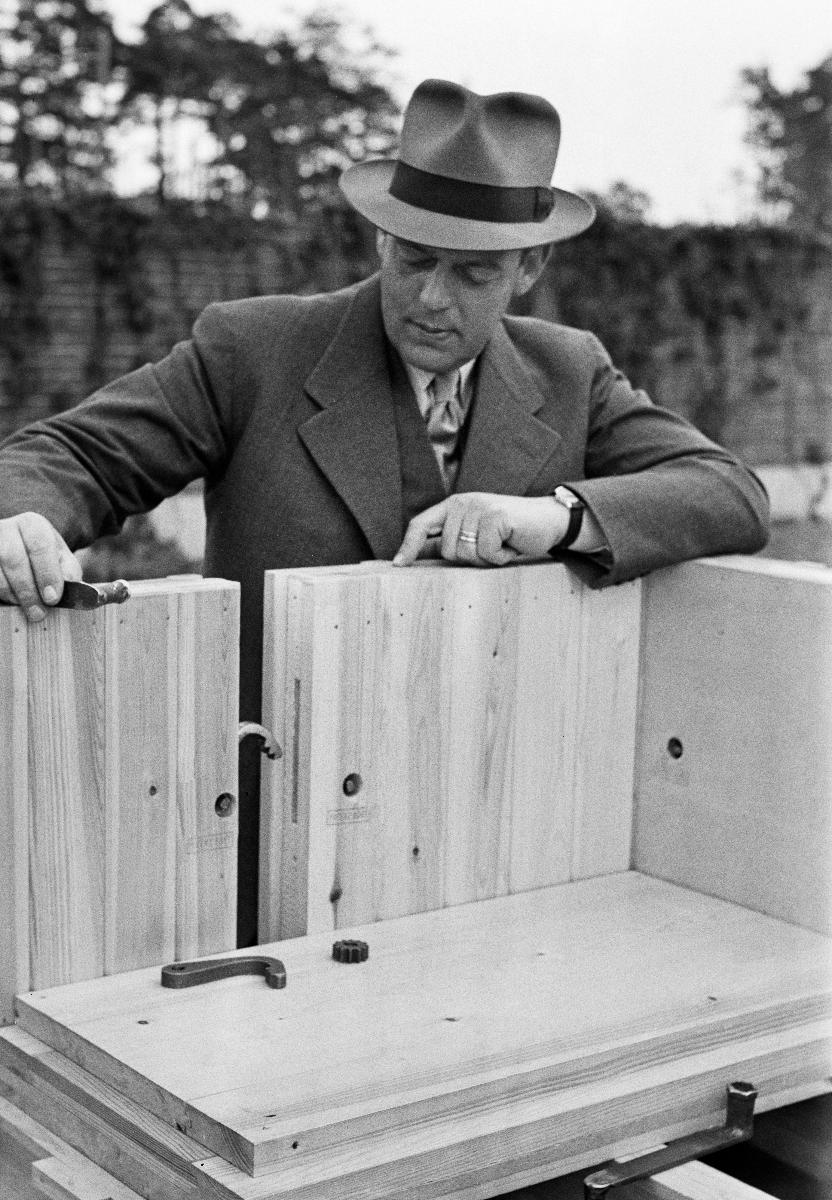
Allring-talo
Allringshus; Allring House
sisällön kuvaus: Nopeasti koottava ja siirrettävä, evakuoitujen majoittamiseen soveltuva,  ruotsalainen Allring-talo esittelyssä Helsingissä kesäkuussa 1940. Kuvassa talon suunnittelija insinööri E. Allring. content description: The easily mountable and moved Swedish Allring House is presented in Helsinki in June 1940. The house is well suited to room evacuees. In the picture the constructor of the house, E. Allring. innehållsbeskrivning: Snabbt monter- och flyttbara svenska Allringshuset presenteras i Helsingfors i juni 1940. Huset lämpar sig till att inkvartera evakuerade. I bilden husets konstruktör ingenjör E. Allring.
Kuvaaja: Sundström, Hugo, kuvaaja
Vuosi: 1940
Paikka: Suomi, Uusimaa, Helsinki
Aiheet: Allring, Eric; HBL; rakennukset; asuinrakennukset; talot; siirrettävät rakennukset; Ab Fogelfors Bruk; pystytettävät rakennukset; valmisrakennukset; valmistalot; tyyppitalot; buildings; residential buildings; prefabricated houses; architecture; houses; ready-made-houses; transportable houses; construction; type-planned houses; byggnader; bostadshus; hus; färdiga hus; arkitektur; bygge; byggplats; flyttbara hus; färdighus; typhus